FHM's 100 Sexiest Women (UK)

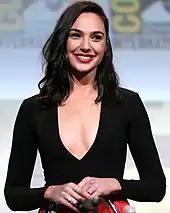
Upper body colour photograph of Gal Gadot in 2016.

"FHM" 100 Sexiest Women was an annual listing compiled by the monthly British men's lifestyle magazine "FHM", based on which women they believe to be the "sexiest". , each year's list is first announced through a section on "FHM" official website, FHM.com. The first listing was published in 1995 and was voted for by a panel of 250 judges. The inaugural winner was German supermodel Claudia Schiffer. From 1996 to 2015, the poll was instead voted for by the general public with, at its height, several million votes being cast each year. Subsequent winners have included the British singer Cheryl, the American actress Halle Berry, and Jennifer Lopez. At 36 years old, Berry is the oldest woman ever to top the listing, while Lopez is the first to top the list more than once. By the time "FHM" ceased publication of its print edition in January 2016, the 100 Sexiest Women list had been compiled 21 times. The most recent holder of the Sexiest Woman title is the Israeli Actress Gal Gadot in 2017.